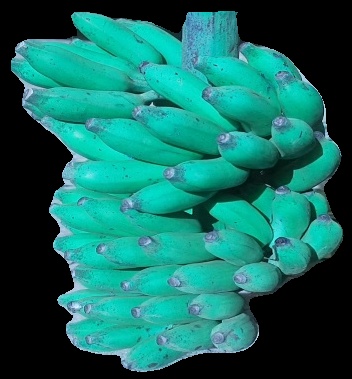
Variety: elakki-bale
Grade: grade3